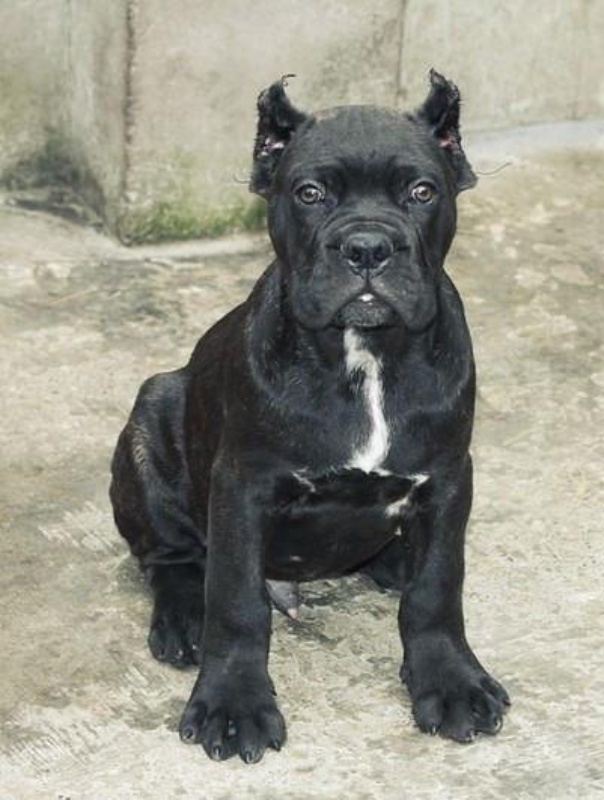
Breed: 253-n000105-Cane_Carso